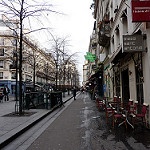
Scene: Outdoor